Sgt. Slaughter

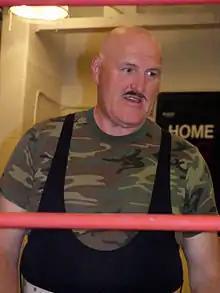
Slaughter in an April 2009 match without his trademark hat and glasses

In early 1984, Slaughter's career took off after he turned face and defended America's honor against The Iron Sheik from Iran, leading to a series of matches between the two. They had many matches throughout the year, culminating in a boot camp match that took place before a sold-out Madison Square Garden that summer.